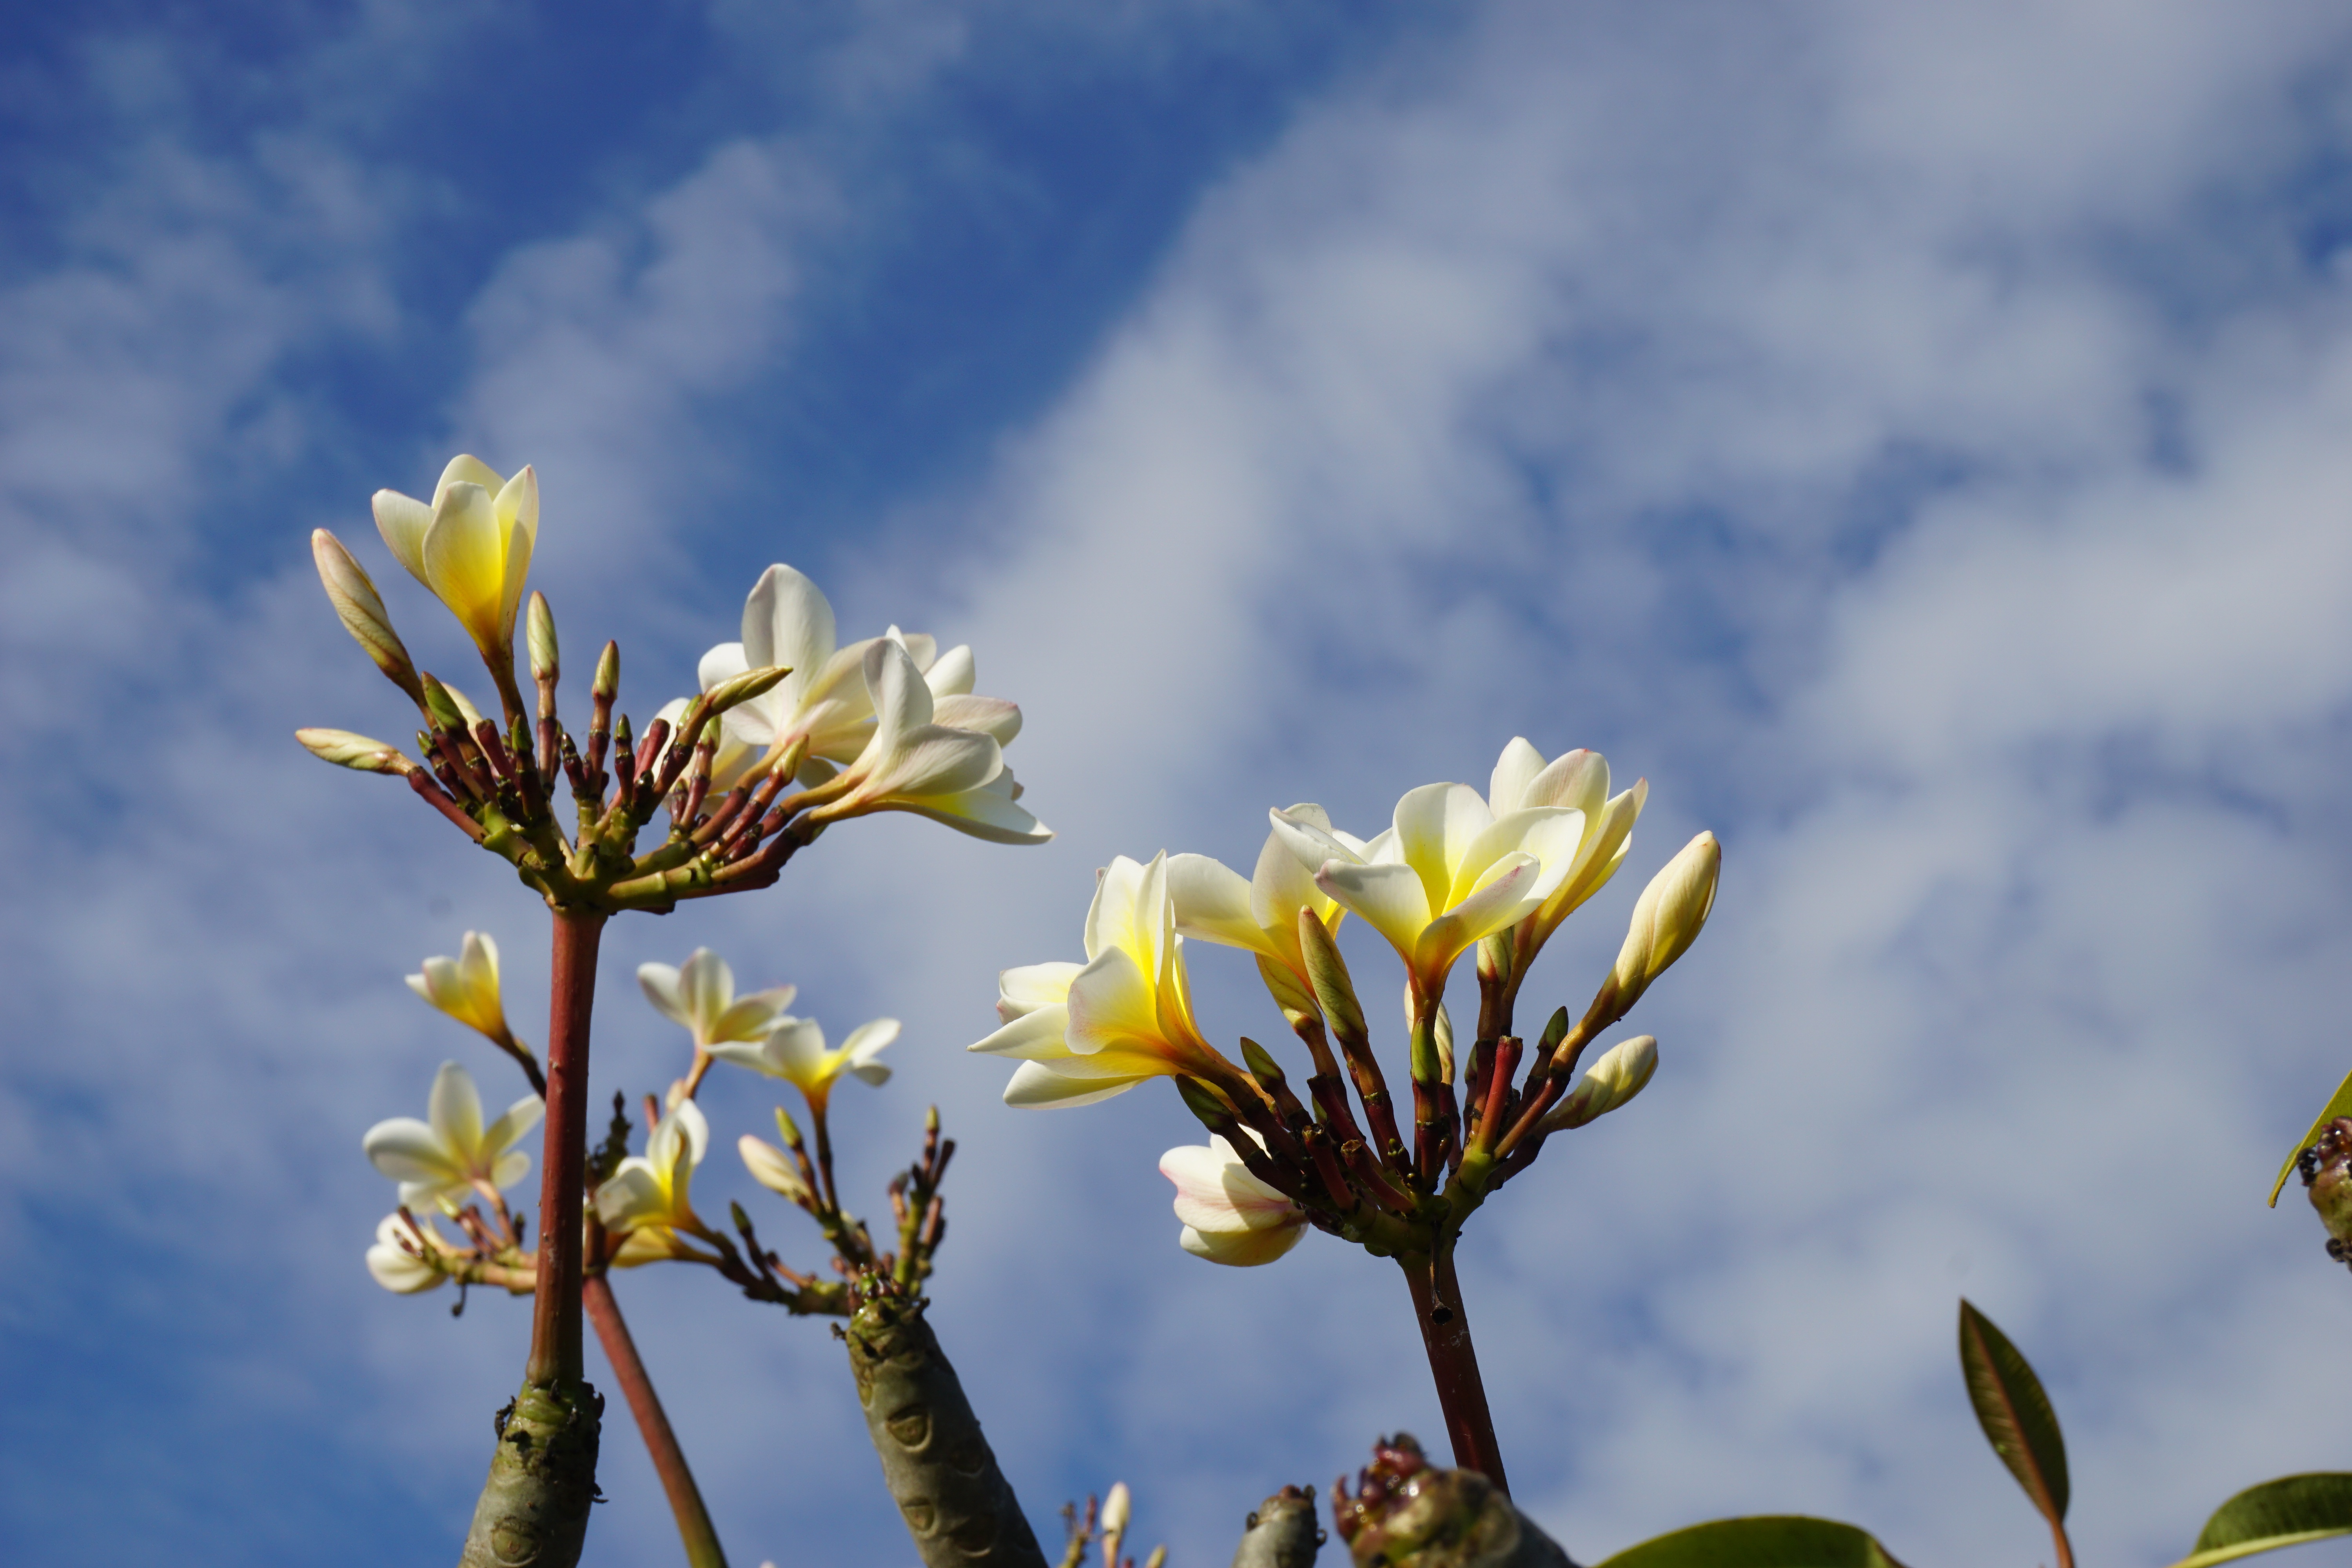
tree, nature, branch, blossom, plant, sky, white, meadow, sunlight, leaf, flower, spring, green, botany, yellow, flora, blue sky, wildflower, shrub, plumeria, ecosystem, bali, macro photography, flowering plant, woody plant, land plant